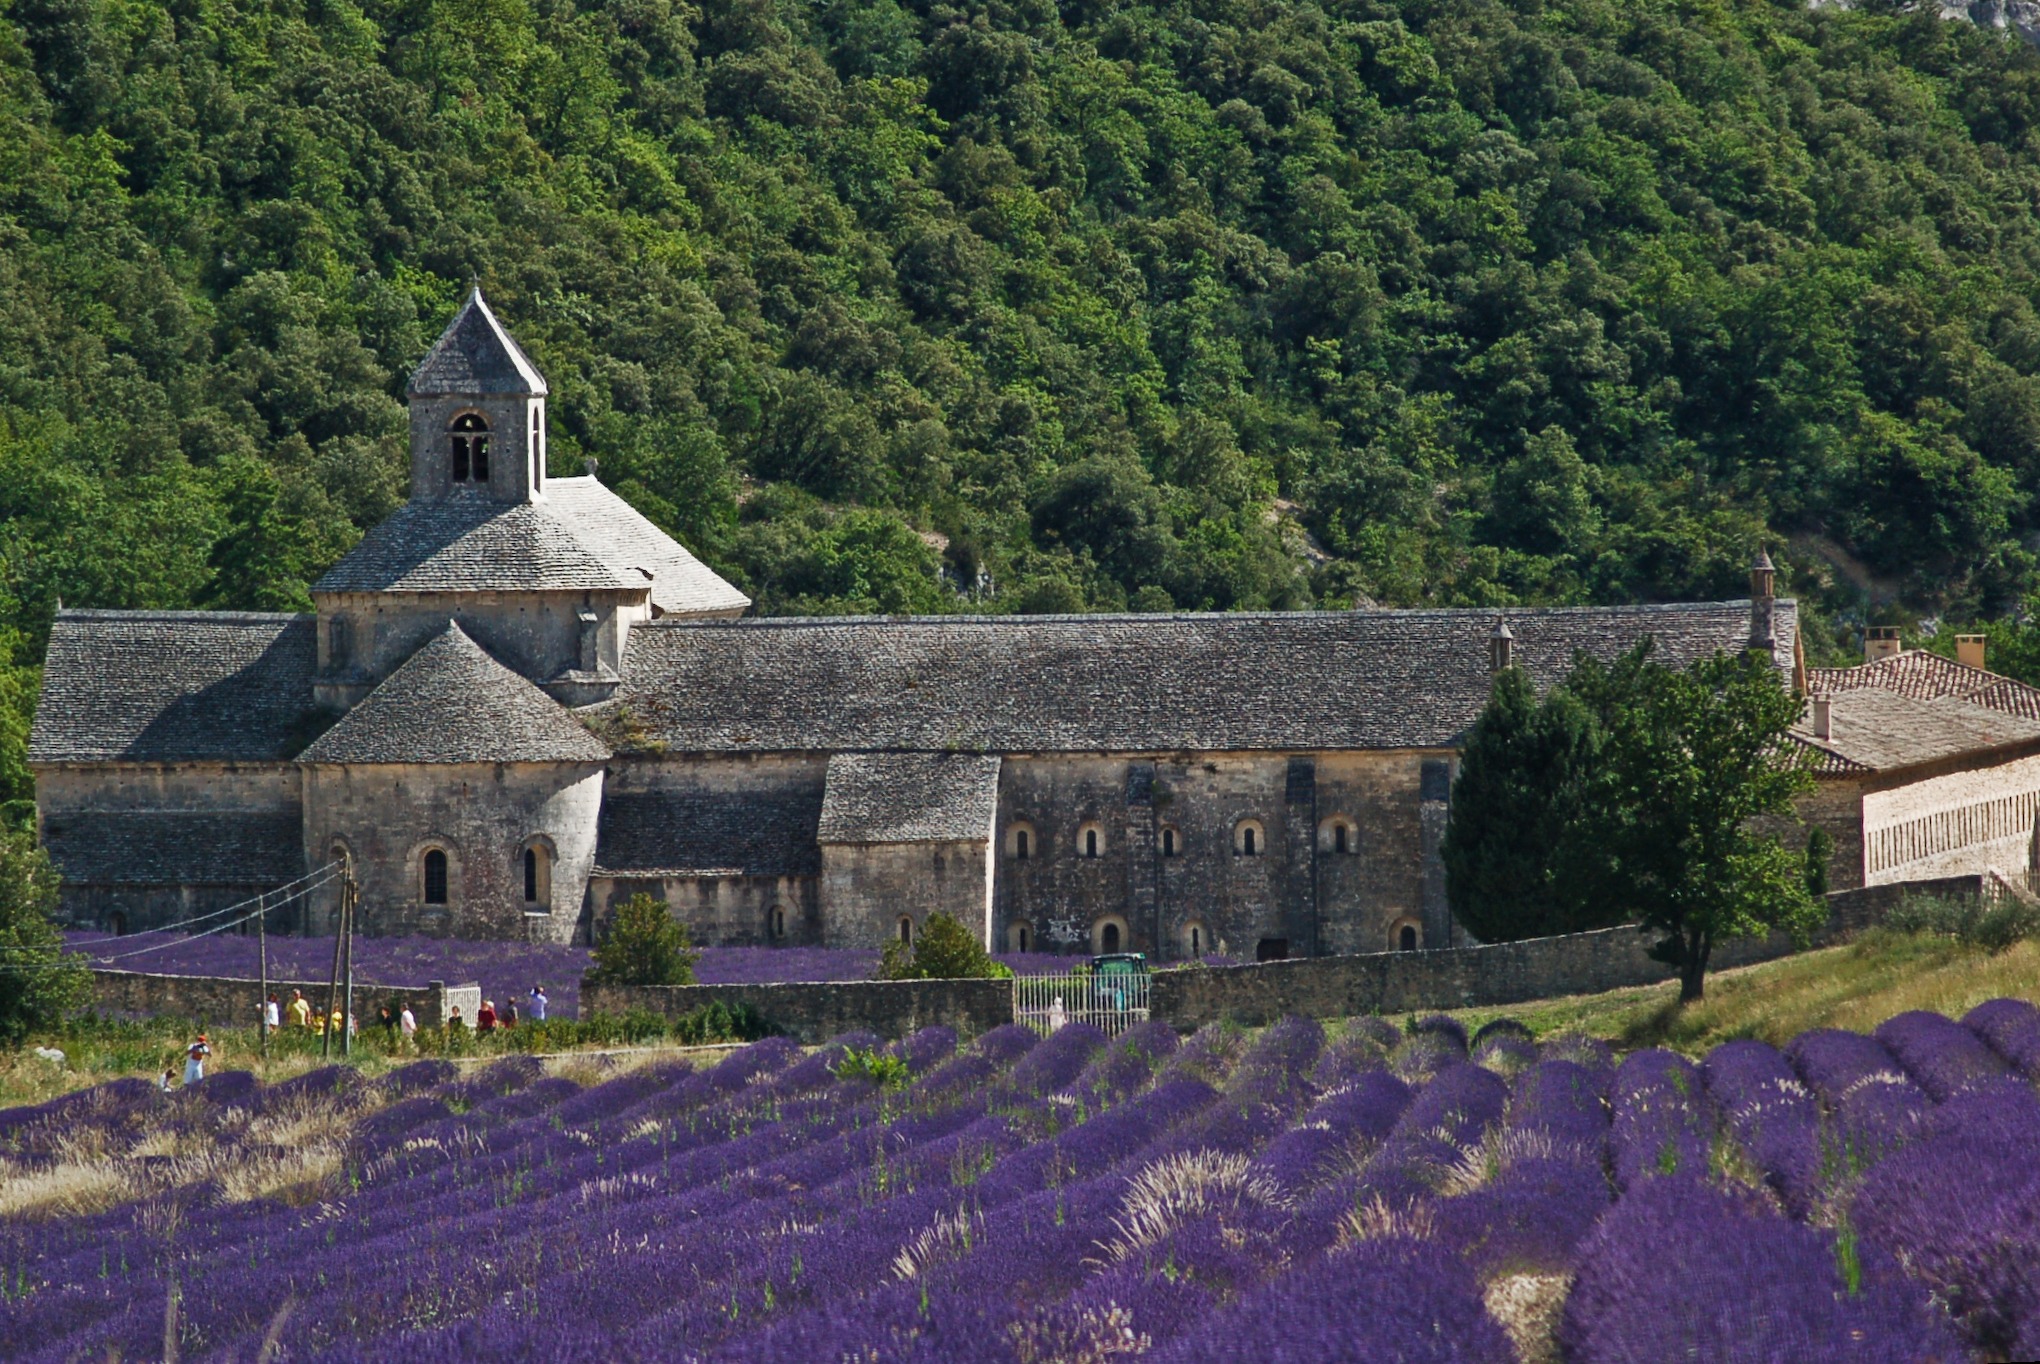
farm, flower, building, valley, village, france, cottage, blue, church, chapel, agriculture, lavender, place of worship, faith, ruins, monastery, strictly, estate, rural area, senanque, gordes, department of vaucluse, lavender blossom, lavender cultivation, the order of cistercians, abbey church, lavender fields, notre dame de s nanque